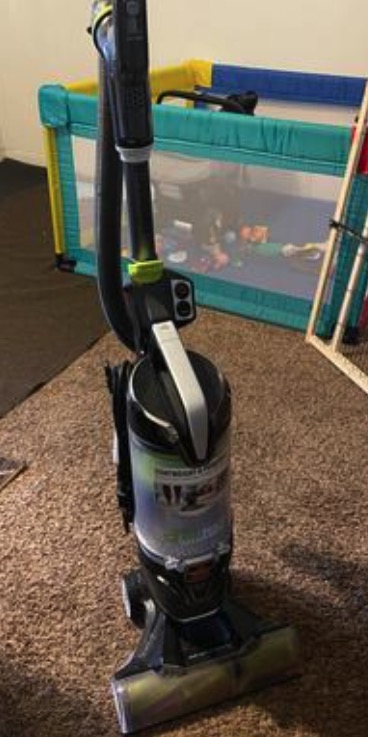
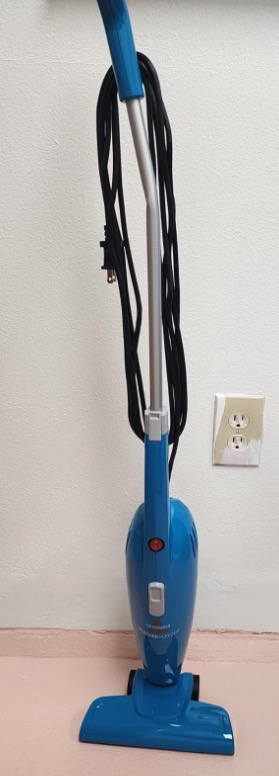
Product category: items_vacuum
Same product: no